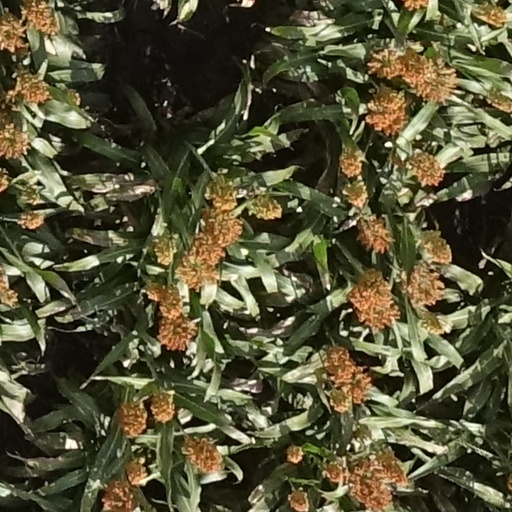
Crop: sorghum